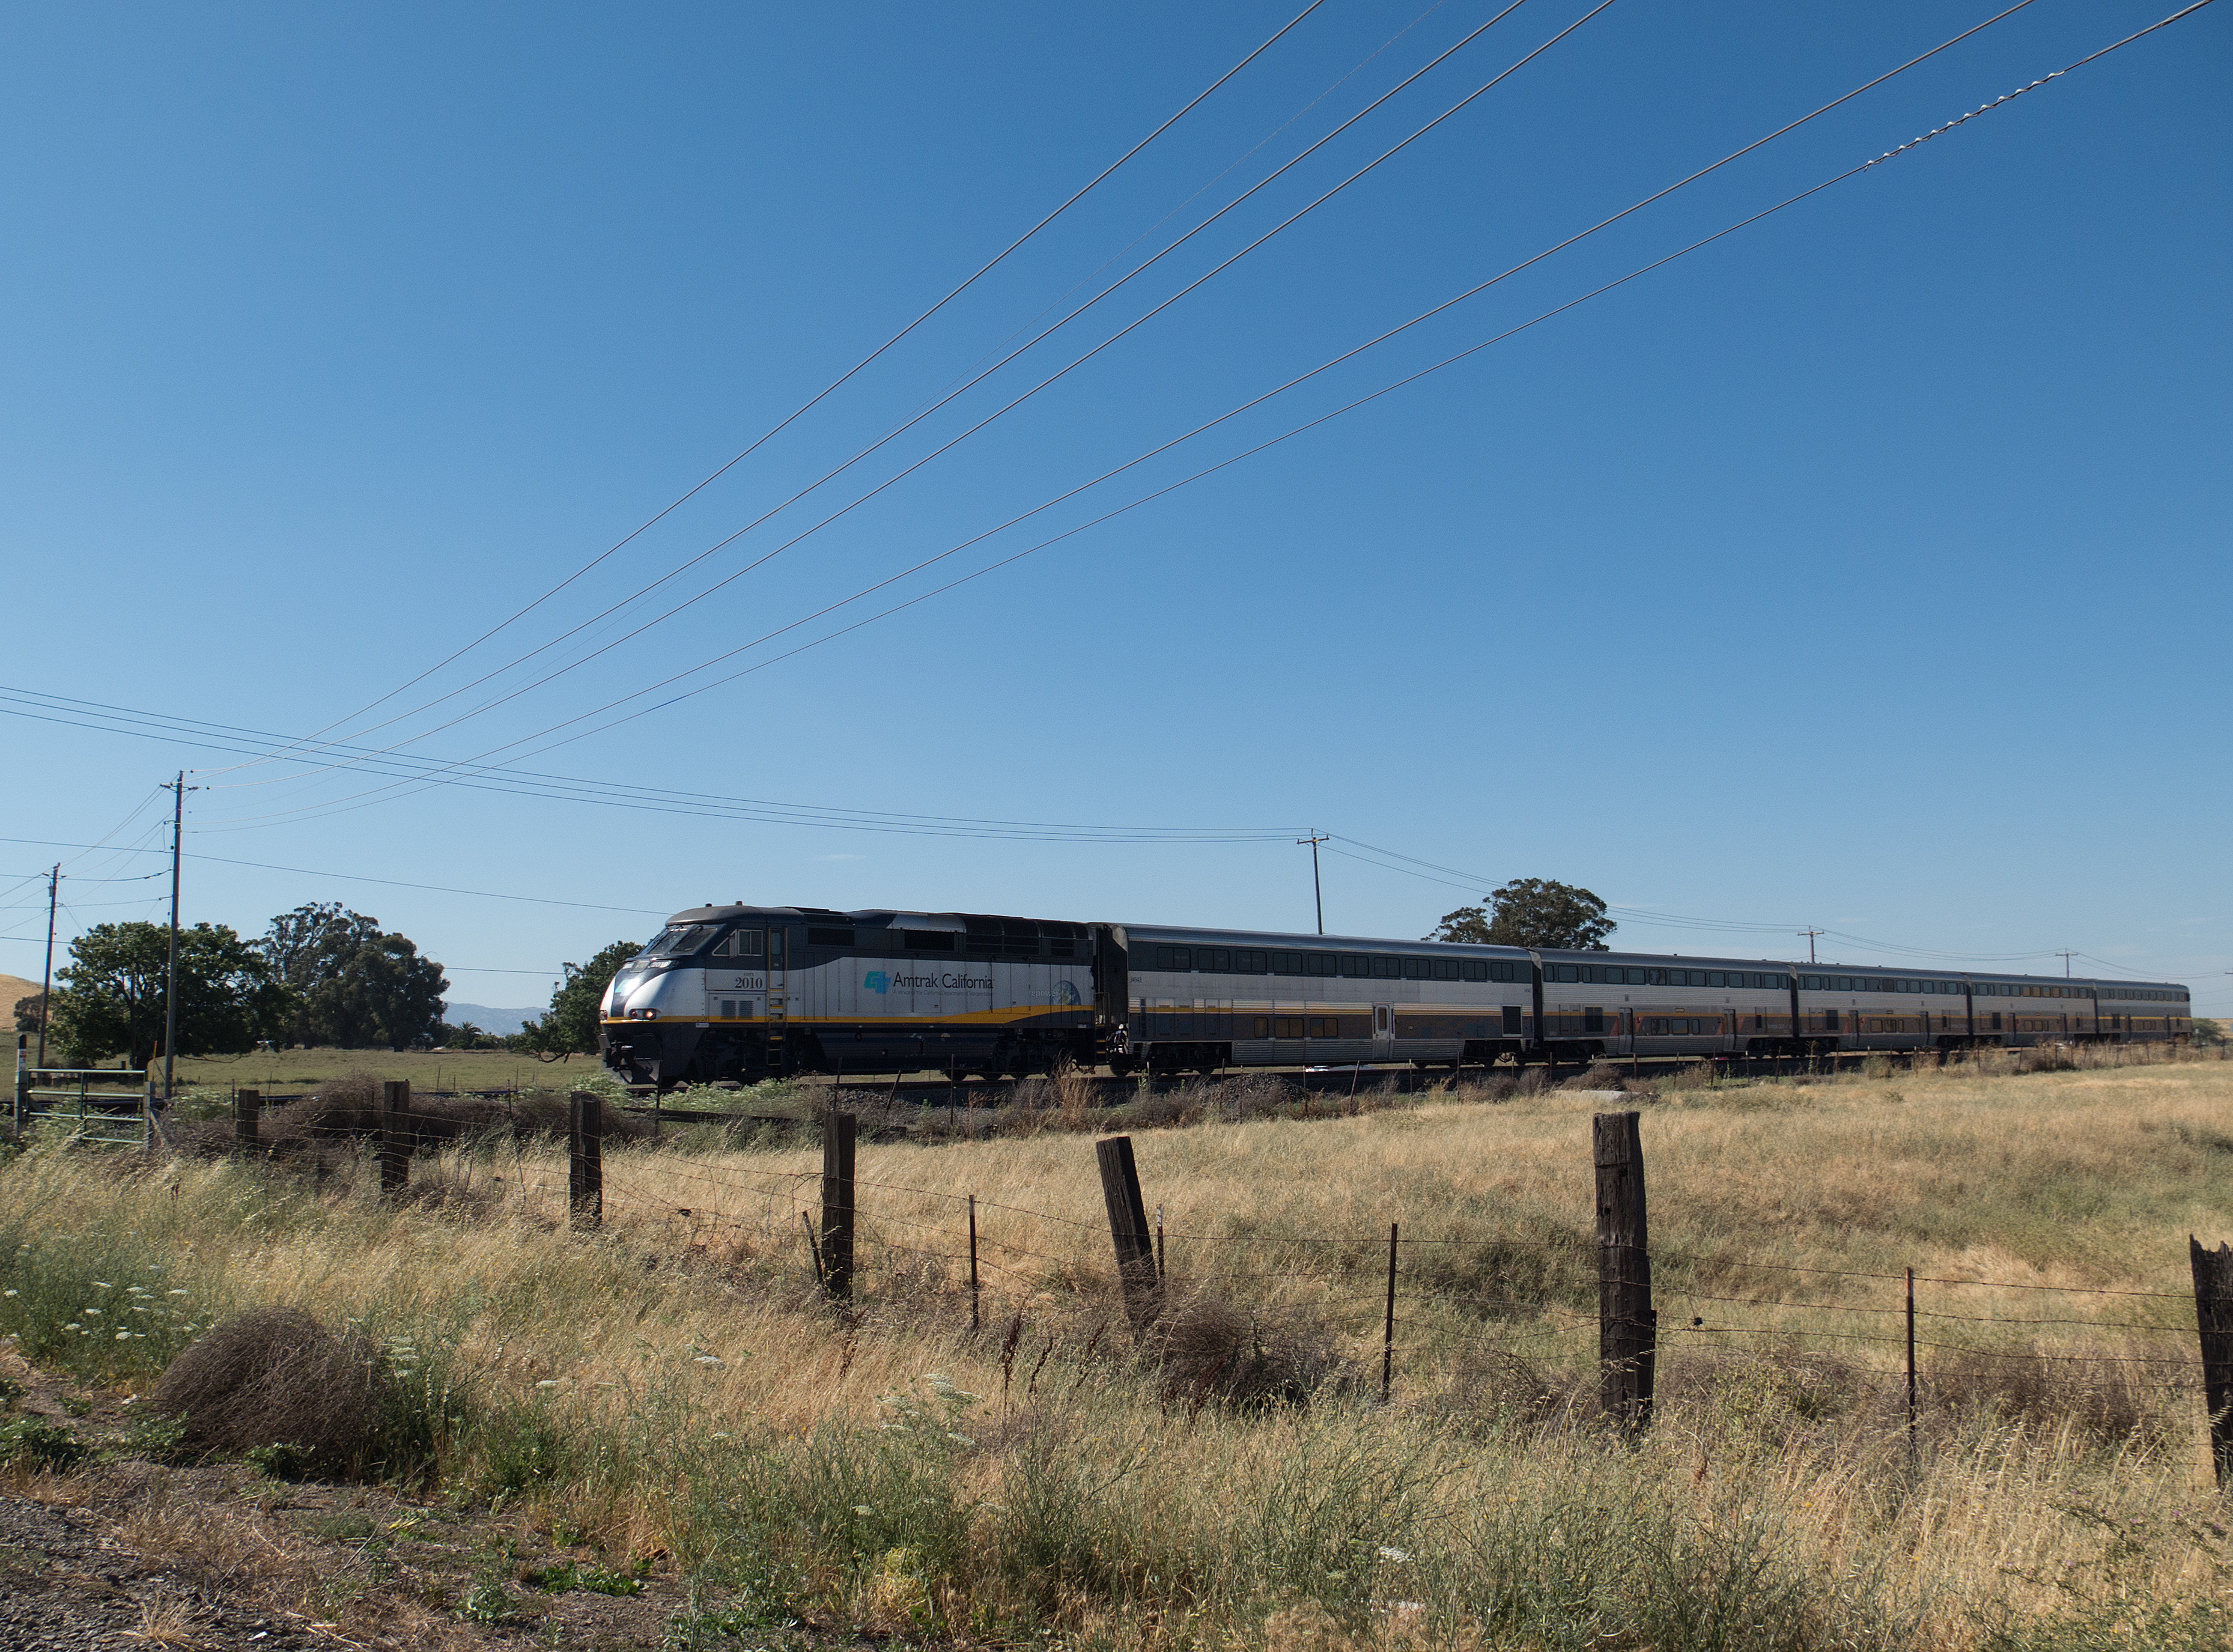
landscape, horizon, track, road, field, prairie, highway, train, transport, vehicle, 2016, 366, rail transport, rural area